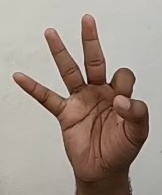
ASL sign: 9